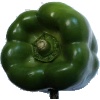
Label: Pepper Green 1